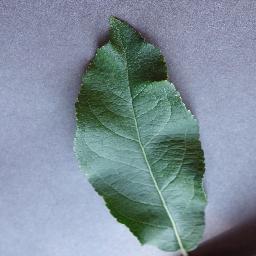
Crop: apple
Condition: healthy